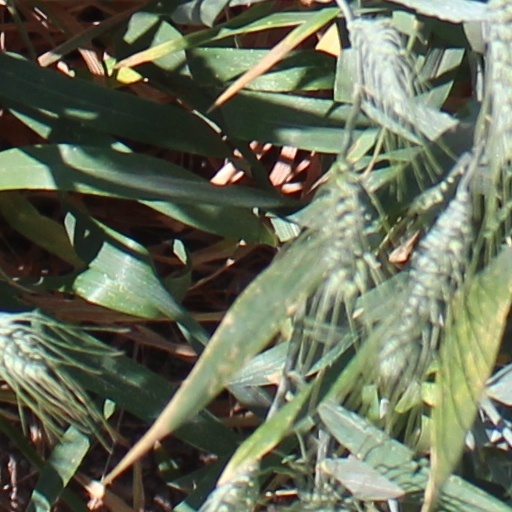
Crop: wheat